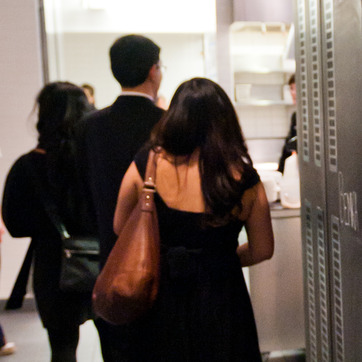
Material: skin